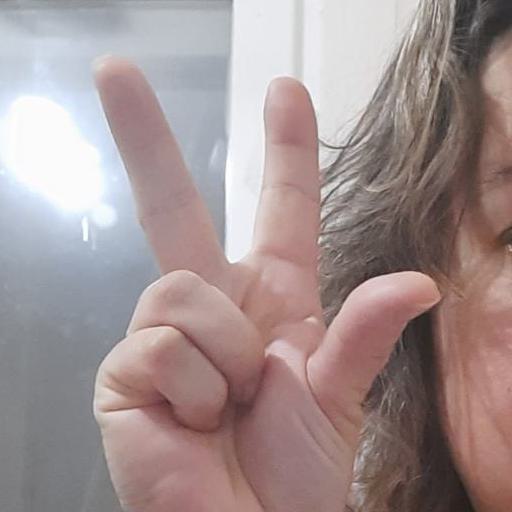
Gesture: three2